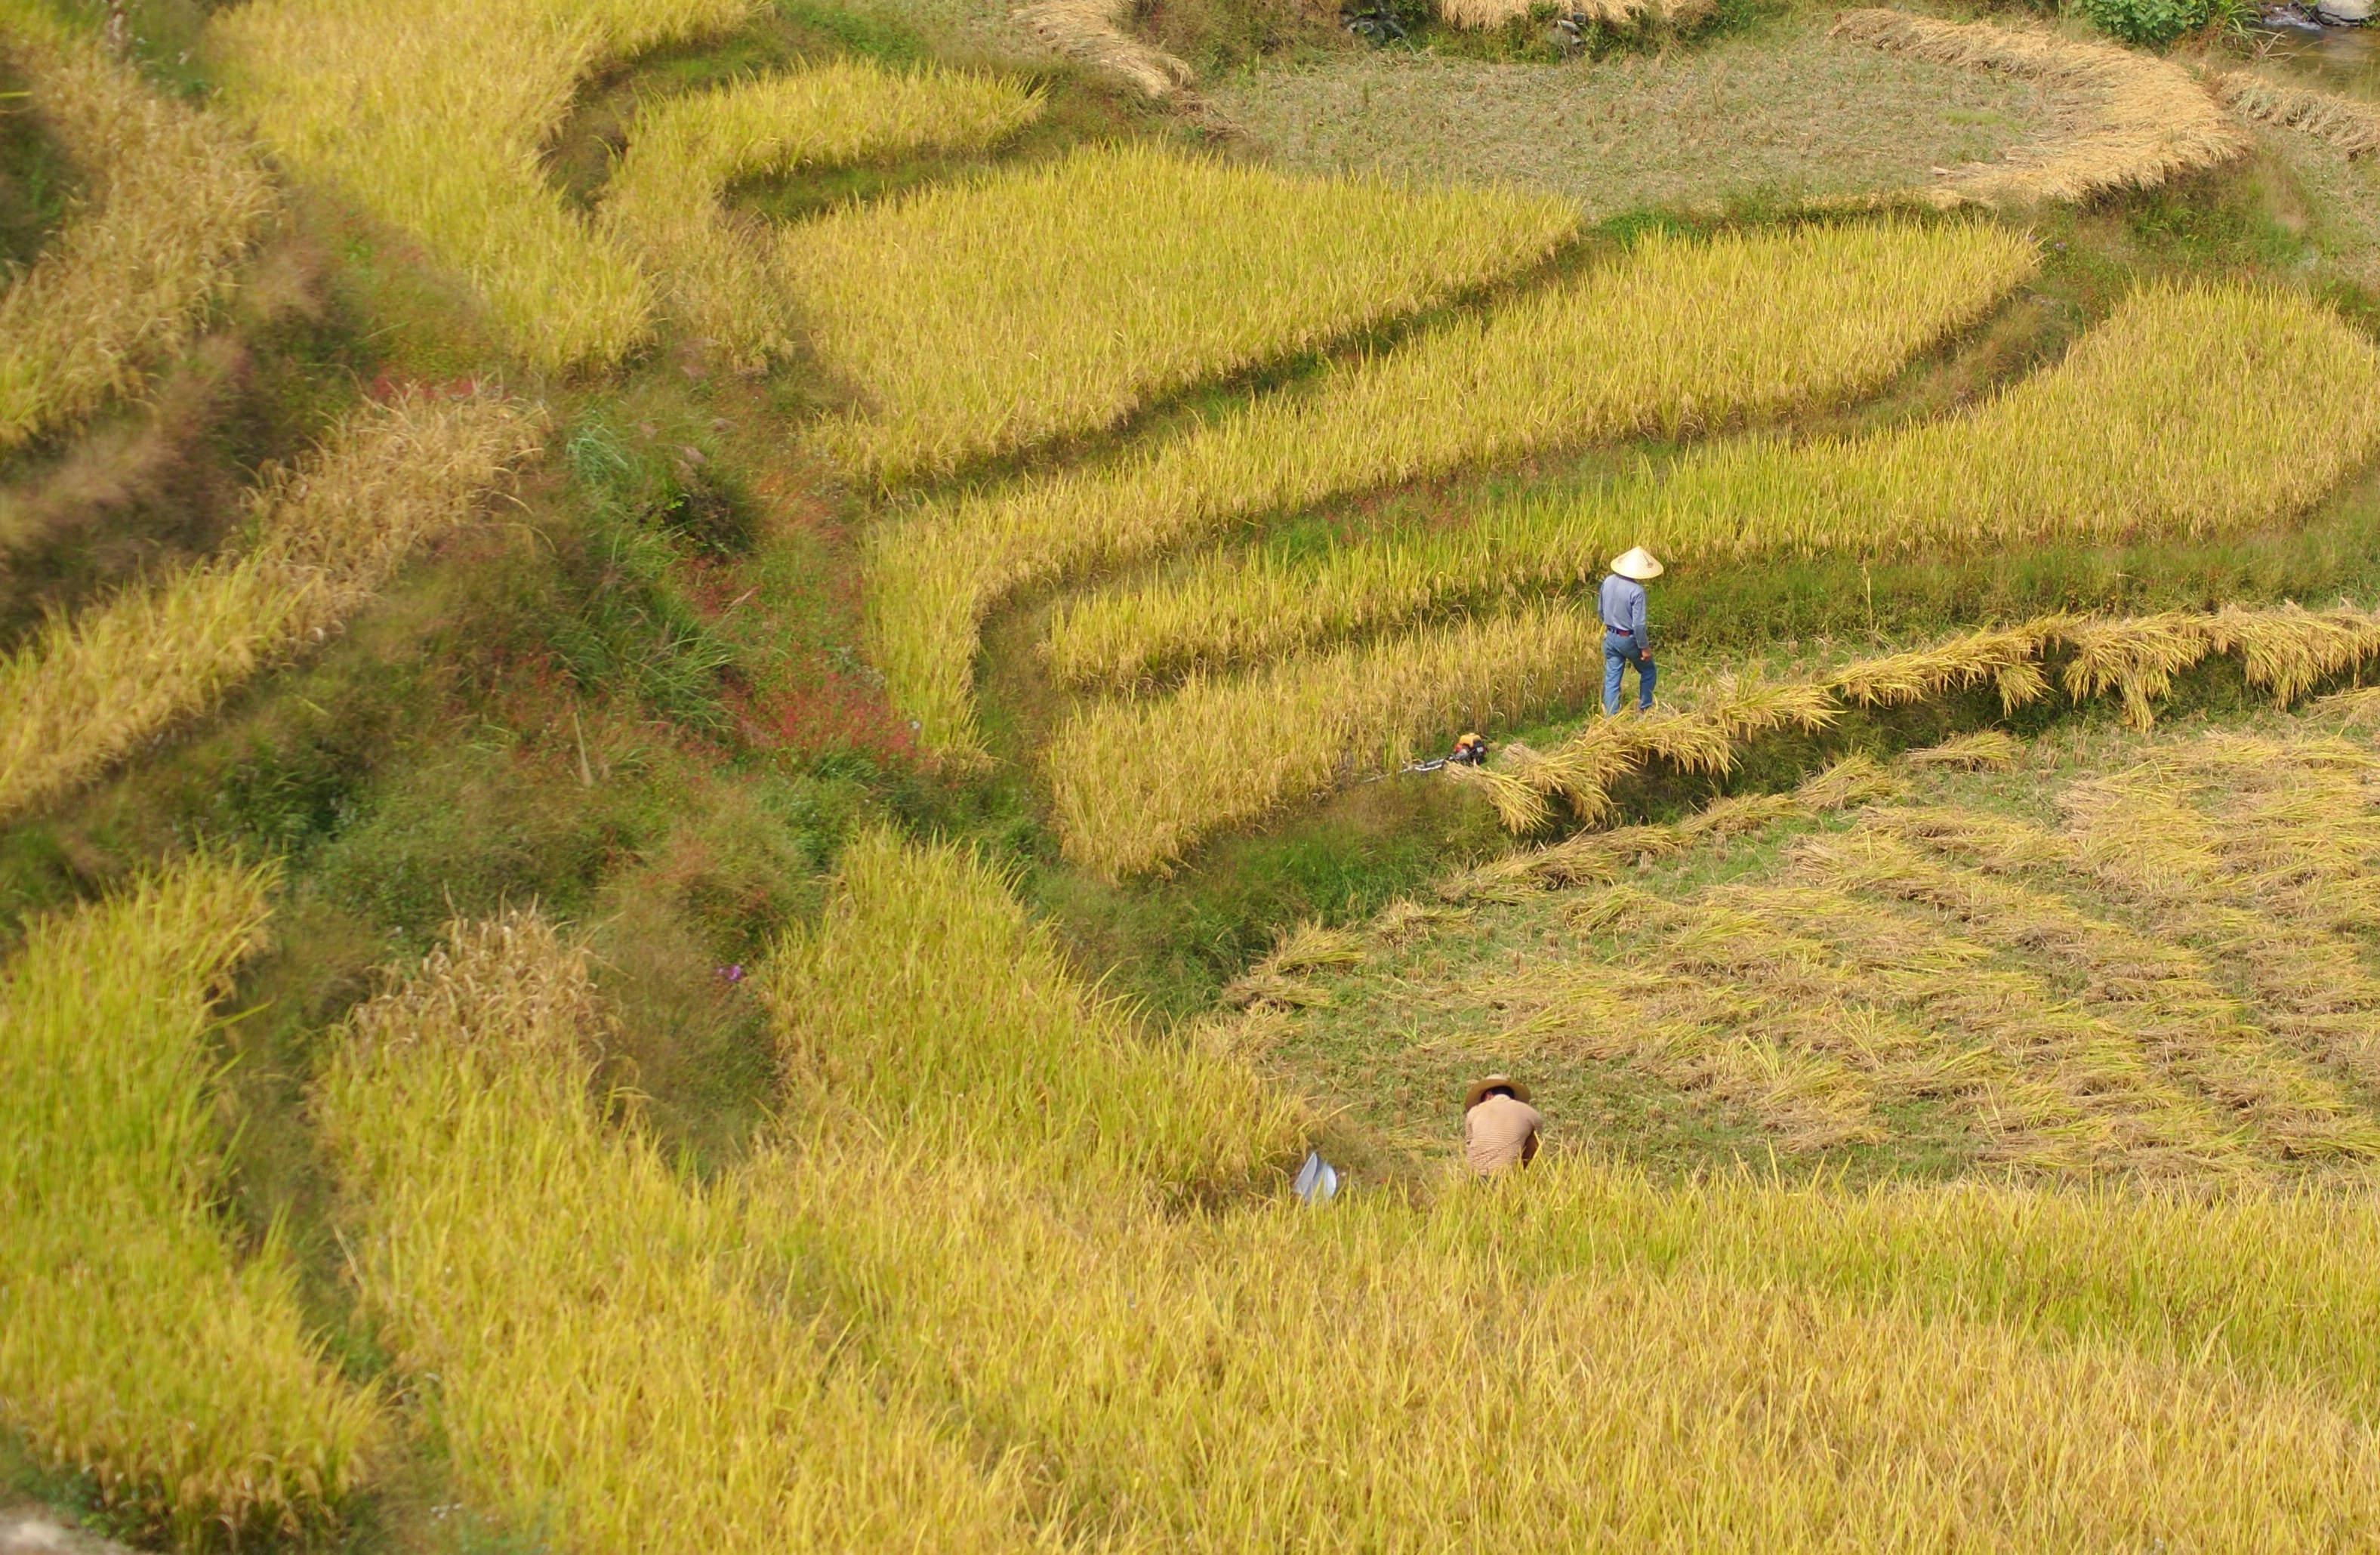
landscape, field, meadow, prairie, countryside, food, farming, harvest, pasture, grazing, asia, agriculture, rice, plain, farmland, terrace, grassland, crops, plateau, traditional, ecosystem, steppe, cultivate, rural area, paddy field, paddy, grass family